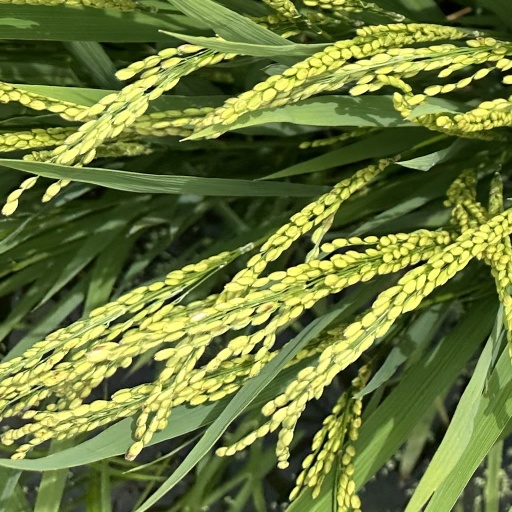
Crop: rice